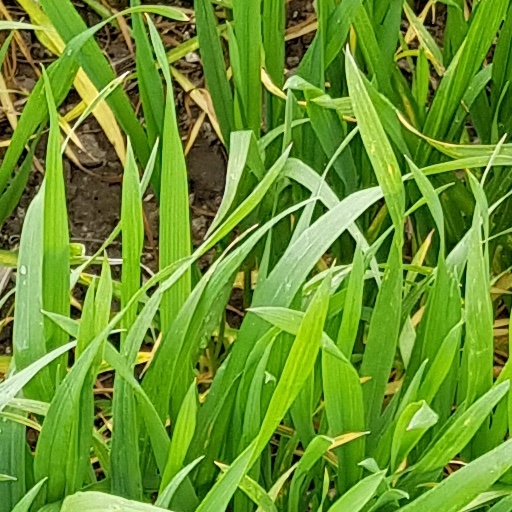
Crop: wheat